Alvah N. Belding Memorial Library

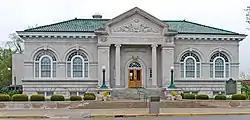

The Alvah N. Belding Memorial Library is a public library building located at 302 East Main Street in Belding, Michigan. It was listed on the National Register of Historic Places in 1993.